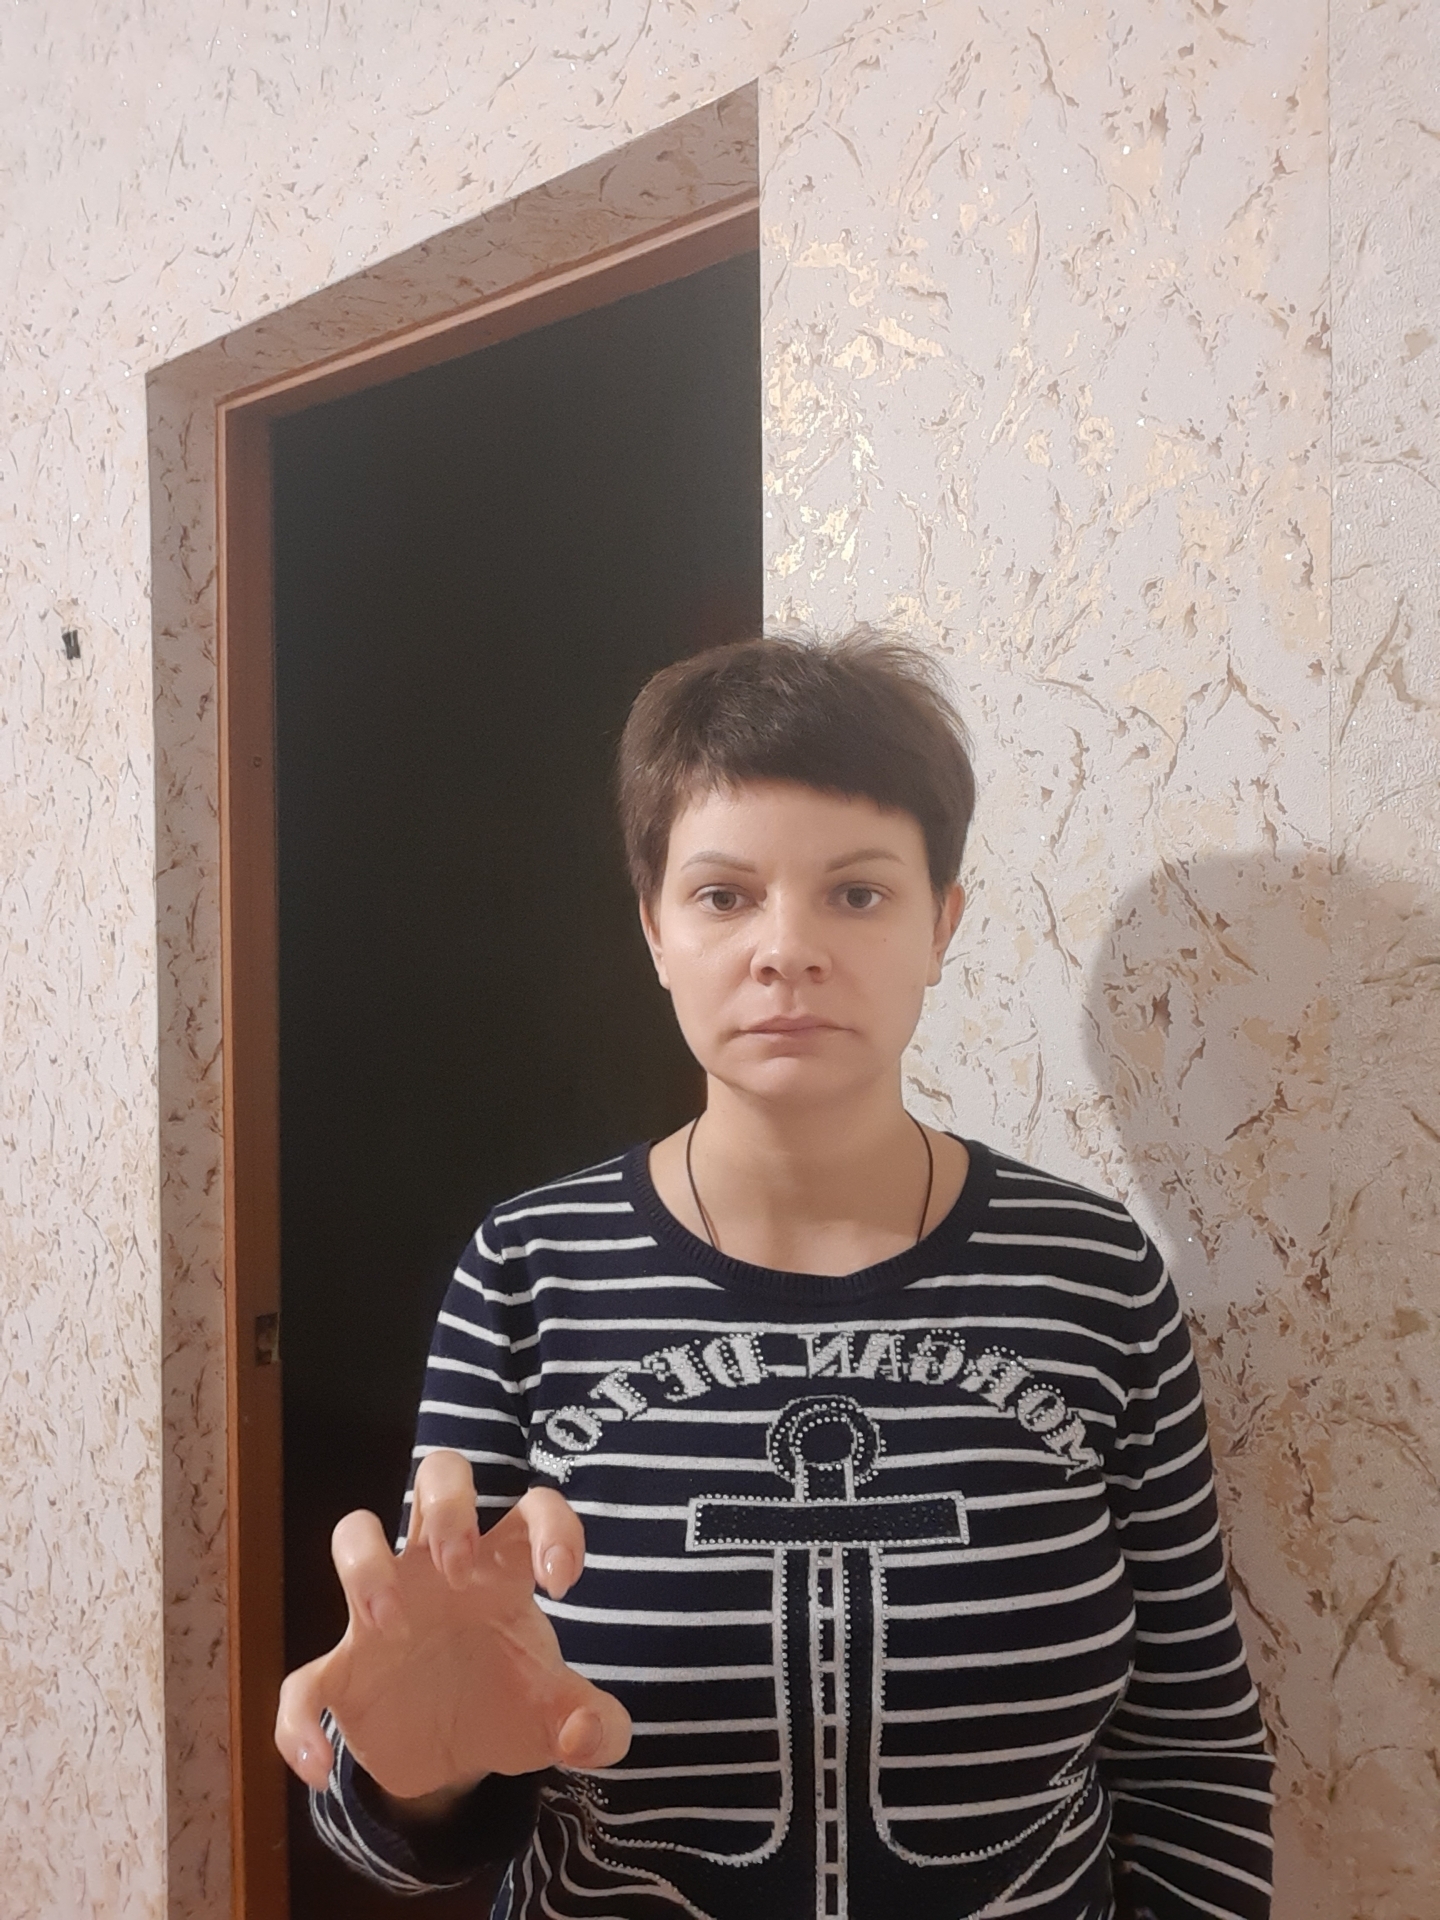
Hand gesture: grabbing